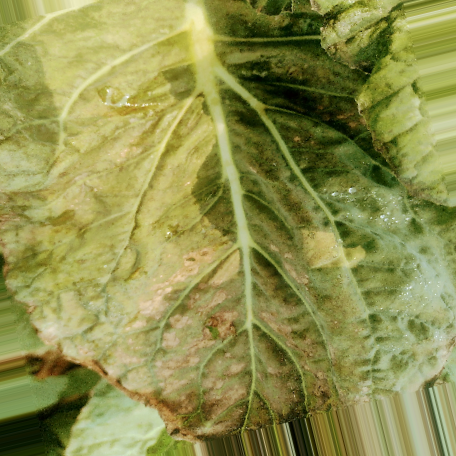
Label: Downy Mildew